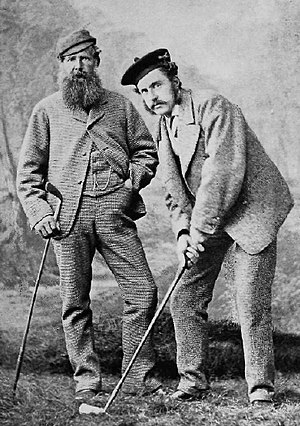
Tom Morris, Sr. / Død
Thomas Mitchell Morris, Sr., også kendt som Old Tom Morris, var en af pionererne inden for professionel golf. Han blev født i St Andrews, Fife, Skotland, "the Home of Golf" og hjemsted for St Andrews Links-banerne og The Royal and Ancient Golf Club, og døde samme sted. Hans søn var Tom Morris, Jr., "Young Tom Morris", som døde i 1875.